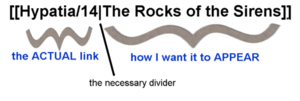
Hyperlink / Hyperlinks i wikis
Demonstrering af et wikilink i MediaWiki-teknologien
Hyperlink er en grundlæggende HTML-teknologi og er også den mest øjensynlige bindetråd mellem internettets hjemmesider; det, der får internettet til at hænge sammen og virke som en form for helhed.